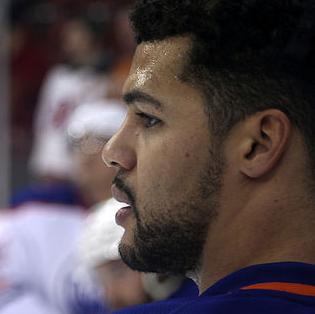
Age: 27